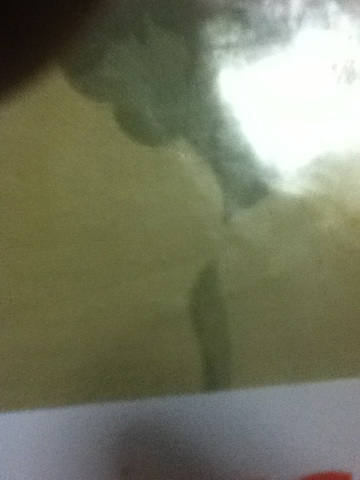Question: What card is this, please?
Answer: unanswerable